Don Welchel

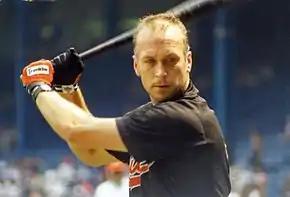
A double by Cal Ripken Jr., helped Welchel earn his first win.

Welchel was called up by the Orioles late in the season and made his big league debut on September 15, 1982, against the New York Yankees. As a relief pitcher, he earned the win in his first big league game. A double by Cal Ripken Jr., tied the game, setting up the win for Welchel, and Welchel said after the game, "I was very happy that Cal had a big part in my first win. We go back a long time." He pitched one more game in the big leagues that season, going a combined 1–0 with an 8.31 ERA.